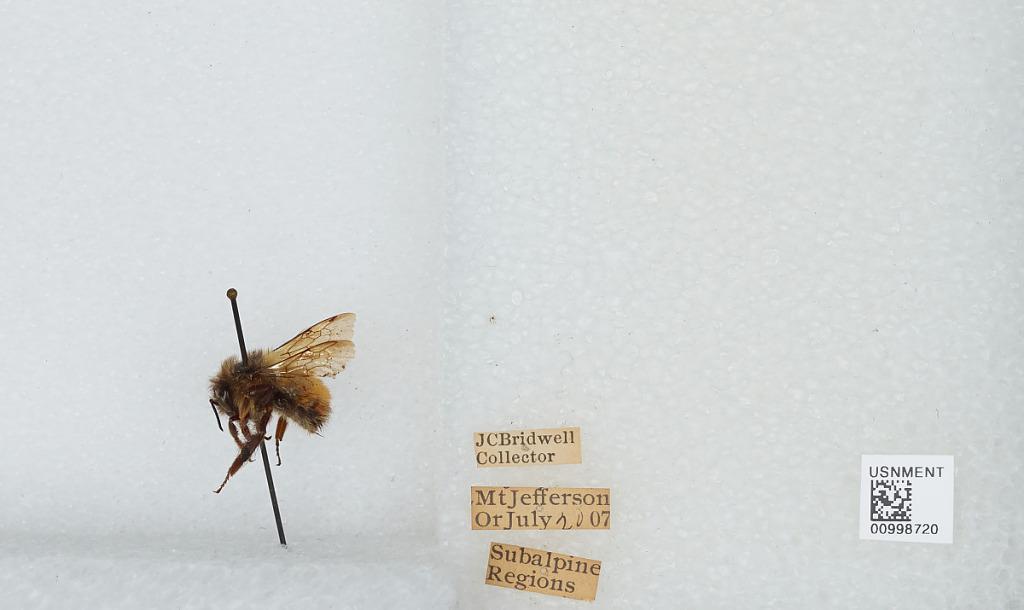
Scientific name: Bombus (Pyrobombus) melanopygus Nylander
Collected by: J. Bridwell
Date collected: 1907-7-20
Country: United States
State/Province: Oregon
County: Linn
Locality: Mount Jefferson, Subalpine Regions
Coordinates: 44.6742, -121.799